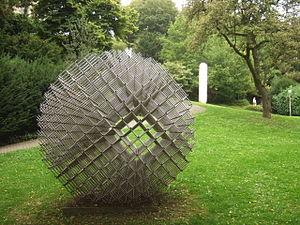
François Morellet, né à Cholet le 30 avril 1926 et mort le 10 mai 2016 dans cette même ville, est un artiste français. peintre, graveur et sculpteur, il est considéré comme l'un des acteurs majeurs de l'abstraction géométrique de la seconde moitié du XXᵉ siècle et un précurseur du minimalisme. Il est également industriel de 1948 à 1975.
Le Museum Abteiberg ou Städtisches Museum Abteiberg est un musée situé à Mönchengladbach en Allemagne.
Le Prix François-Morellet est un prix littéraire français créé en 2016 par Philippe Méaille et Jean-Maurice Belayche en hommage à François Morellet. Il est remis chaque année par le Château de Montsoreau - musée d'Art contemporain pendant les journées nationales du livre et du vin. Il récompense une oeuvre littéraire ou un auteur pour son engagement en faveur de l'art contemporain.